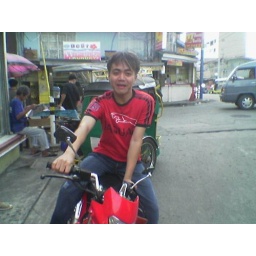
jay wearing red shirt in his new motorcycle